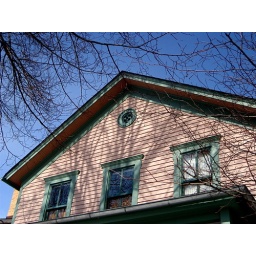
Another random pink house found while walking around Arlington Heights the other day.